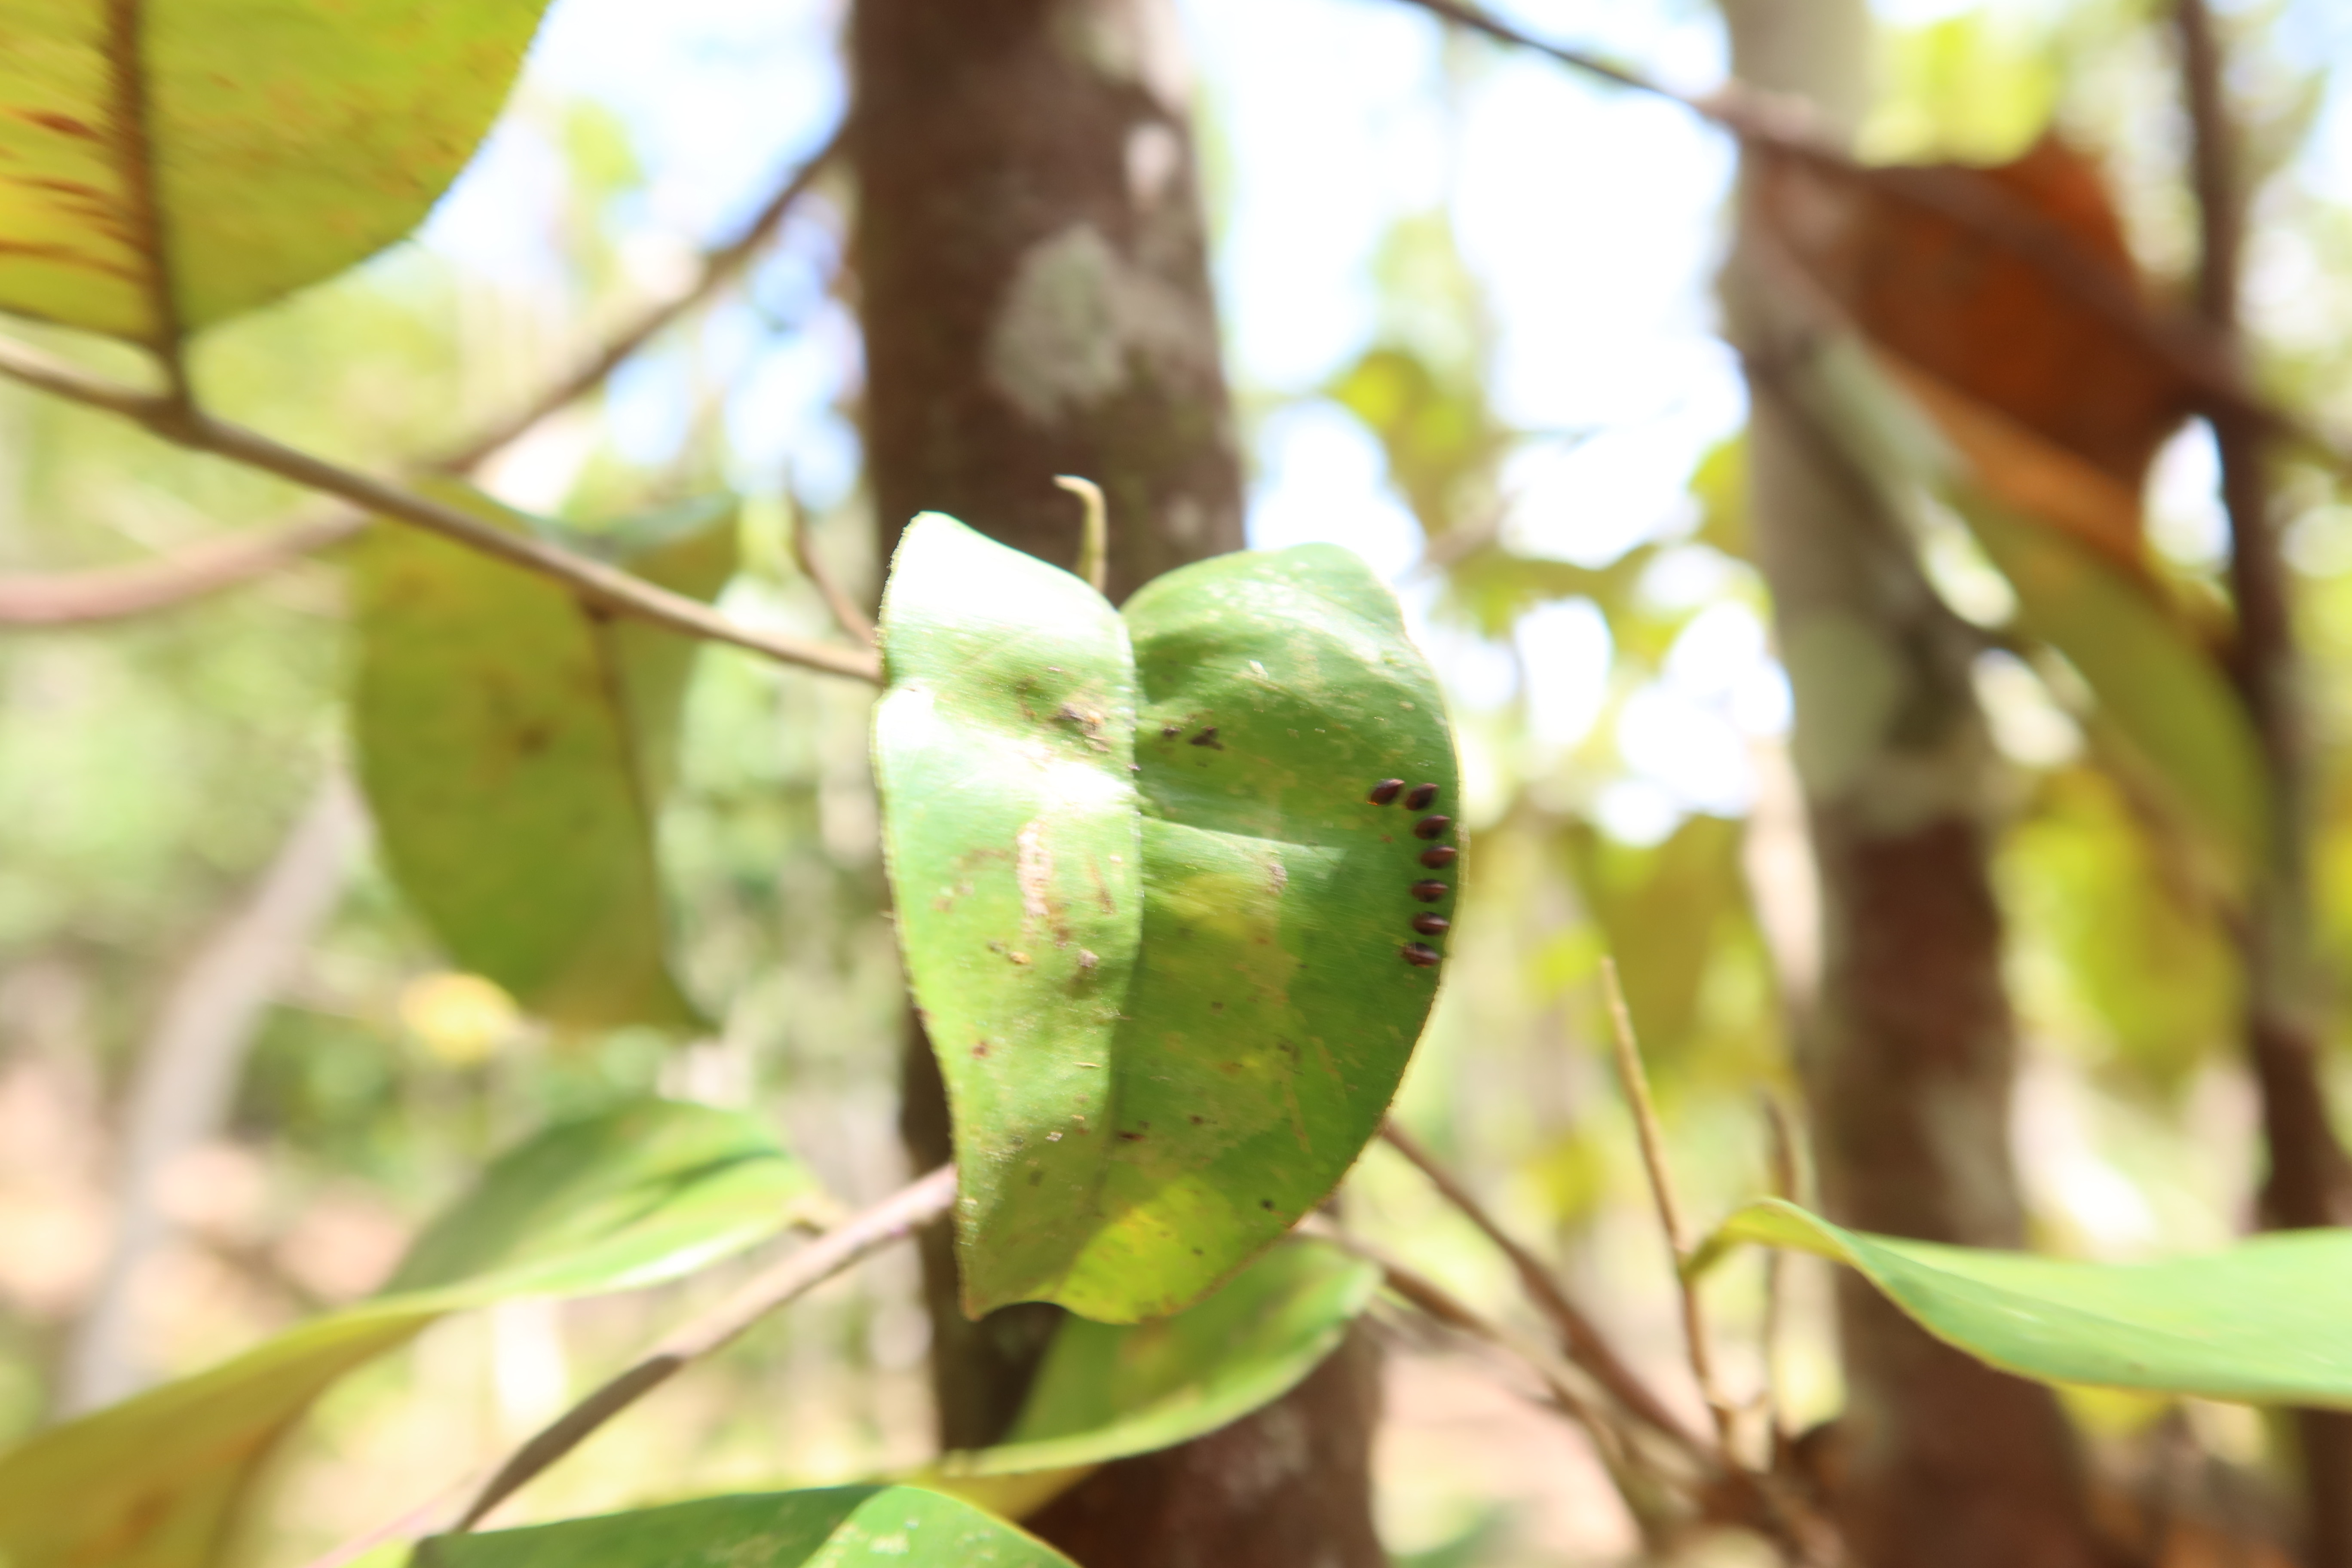
Label: Brown spots